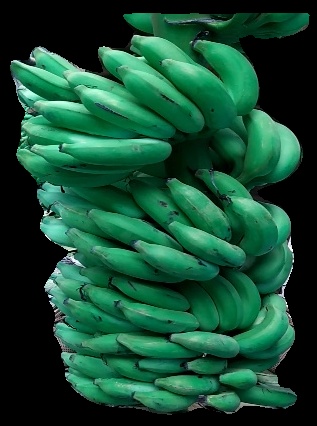
Variety: elakki-bale
Grade: grade1